Ordrup Asyl

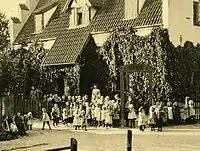
Children in front of Ordrup Asyl

Ordrup Asyl was established at private initiative in 1860 by a group of prominent citizens led by the pastor at Gentofte Church. The institution provided day-time care for children of families where both families worked outside the home. The parents usually worked at local farms or country house